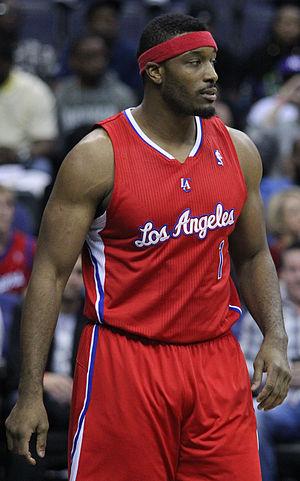
Craig Smith est un joueur américain de basket-ball né le 10 novembre 1983 à Inglewood, Californie. Smith a fait ses études universitaires à Boston College, jouant dans l'équipe des Eagles de 2002 à 2006. Il est choisi par les Timberwolves du Minnesota lors de la Draft 2006 de la NBA. Smith mesure 2,03 m et joue au poste d'intérieur.